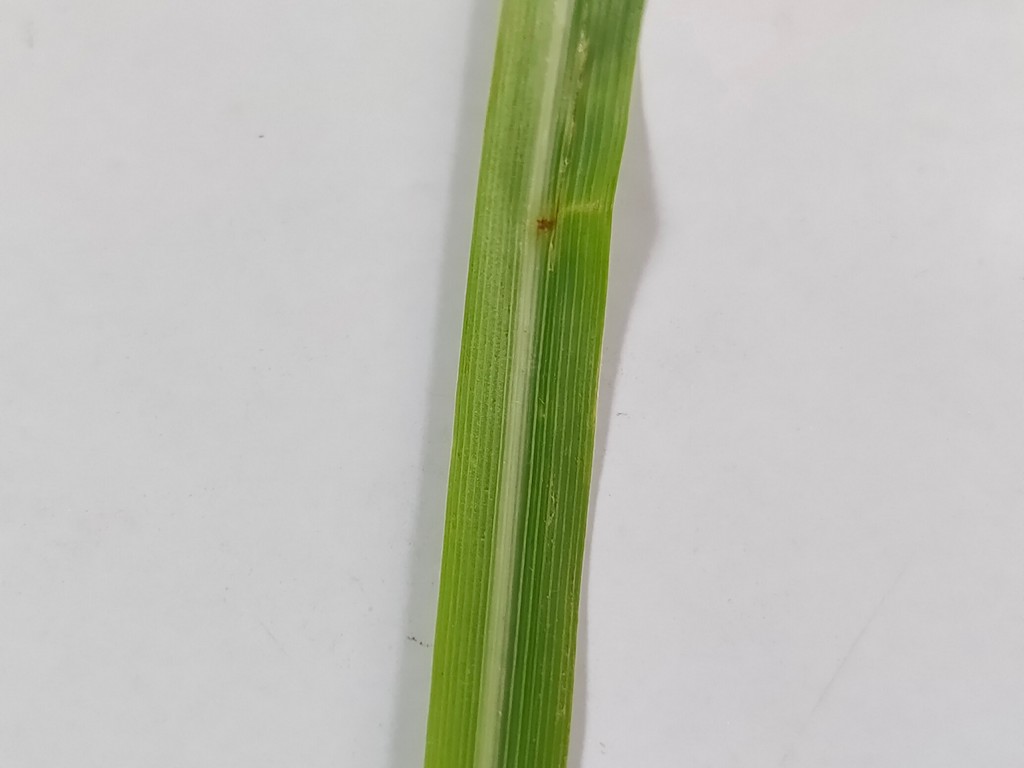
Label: Unhealthy